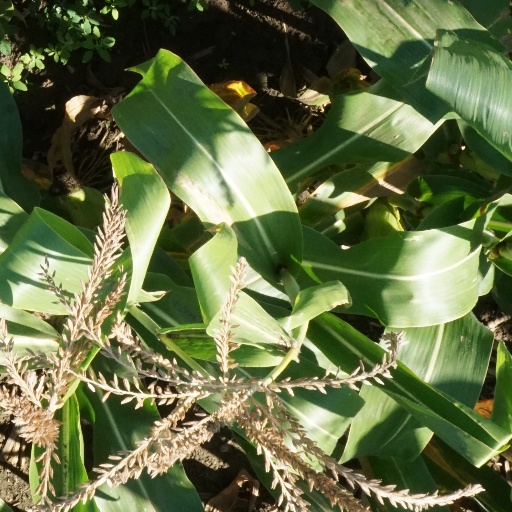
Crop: maize; corn